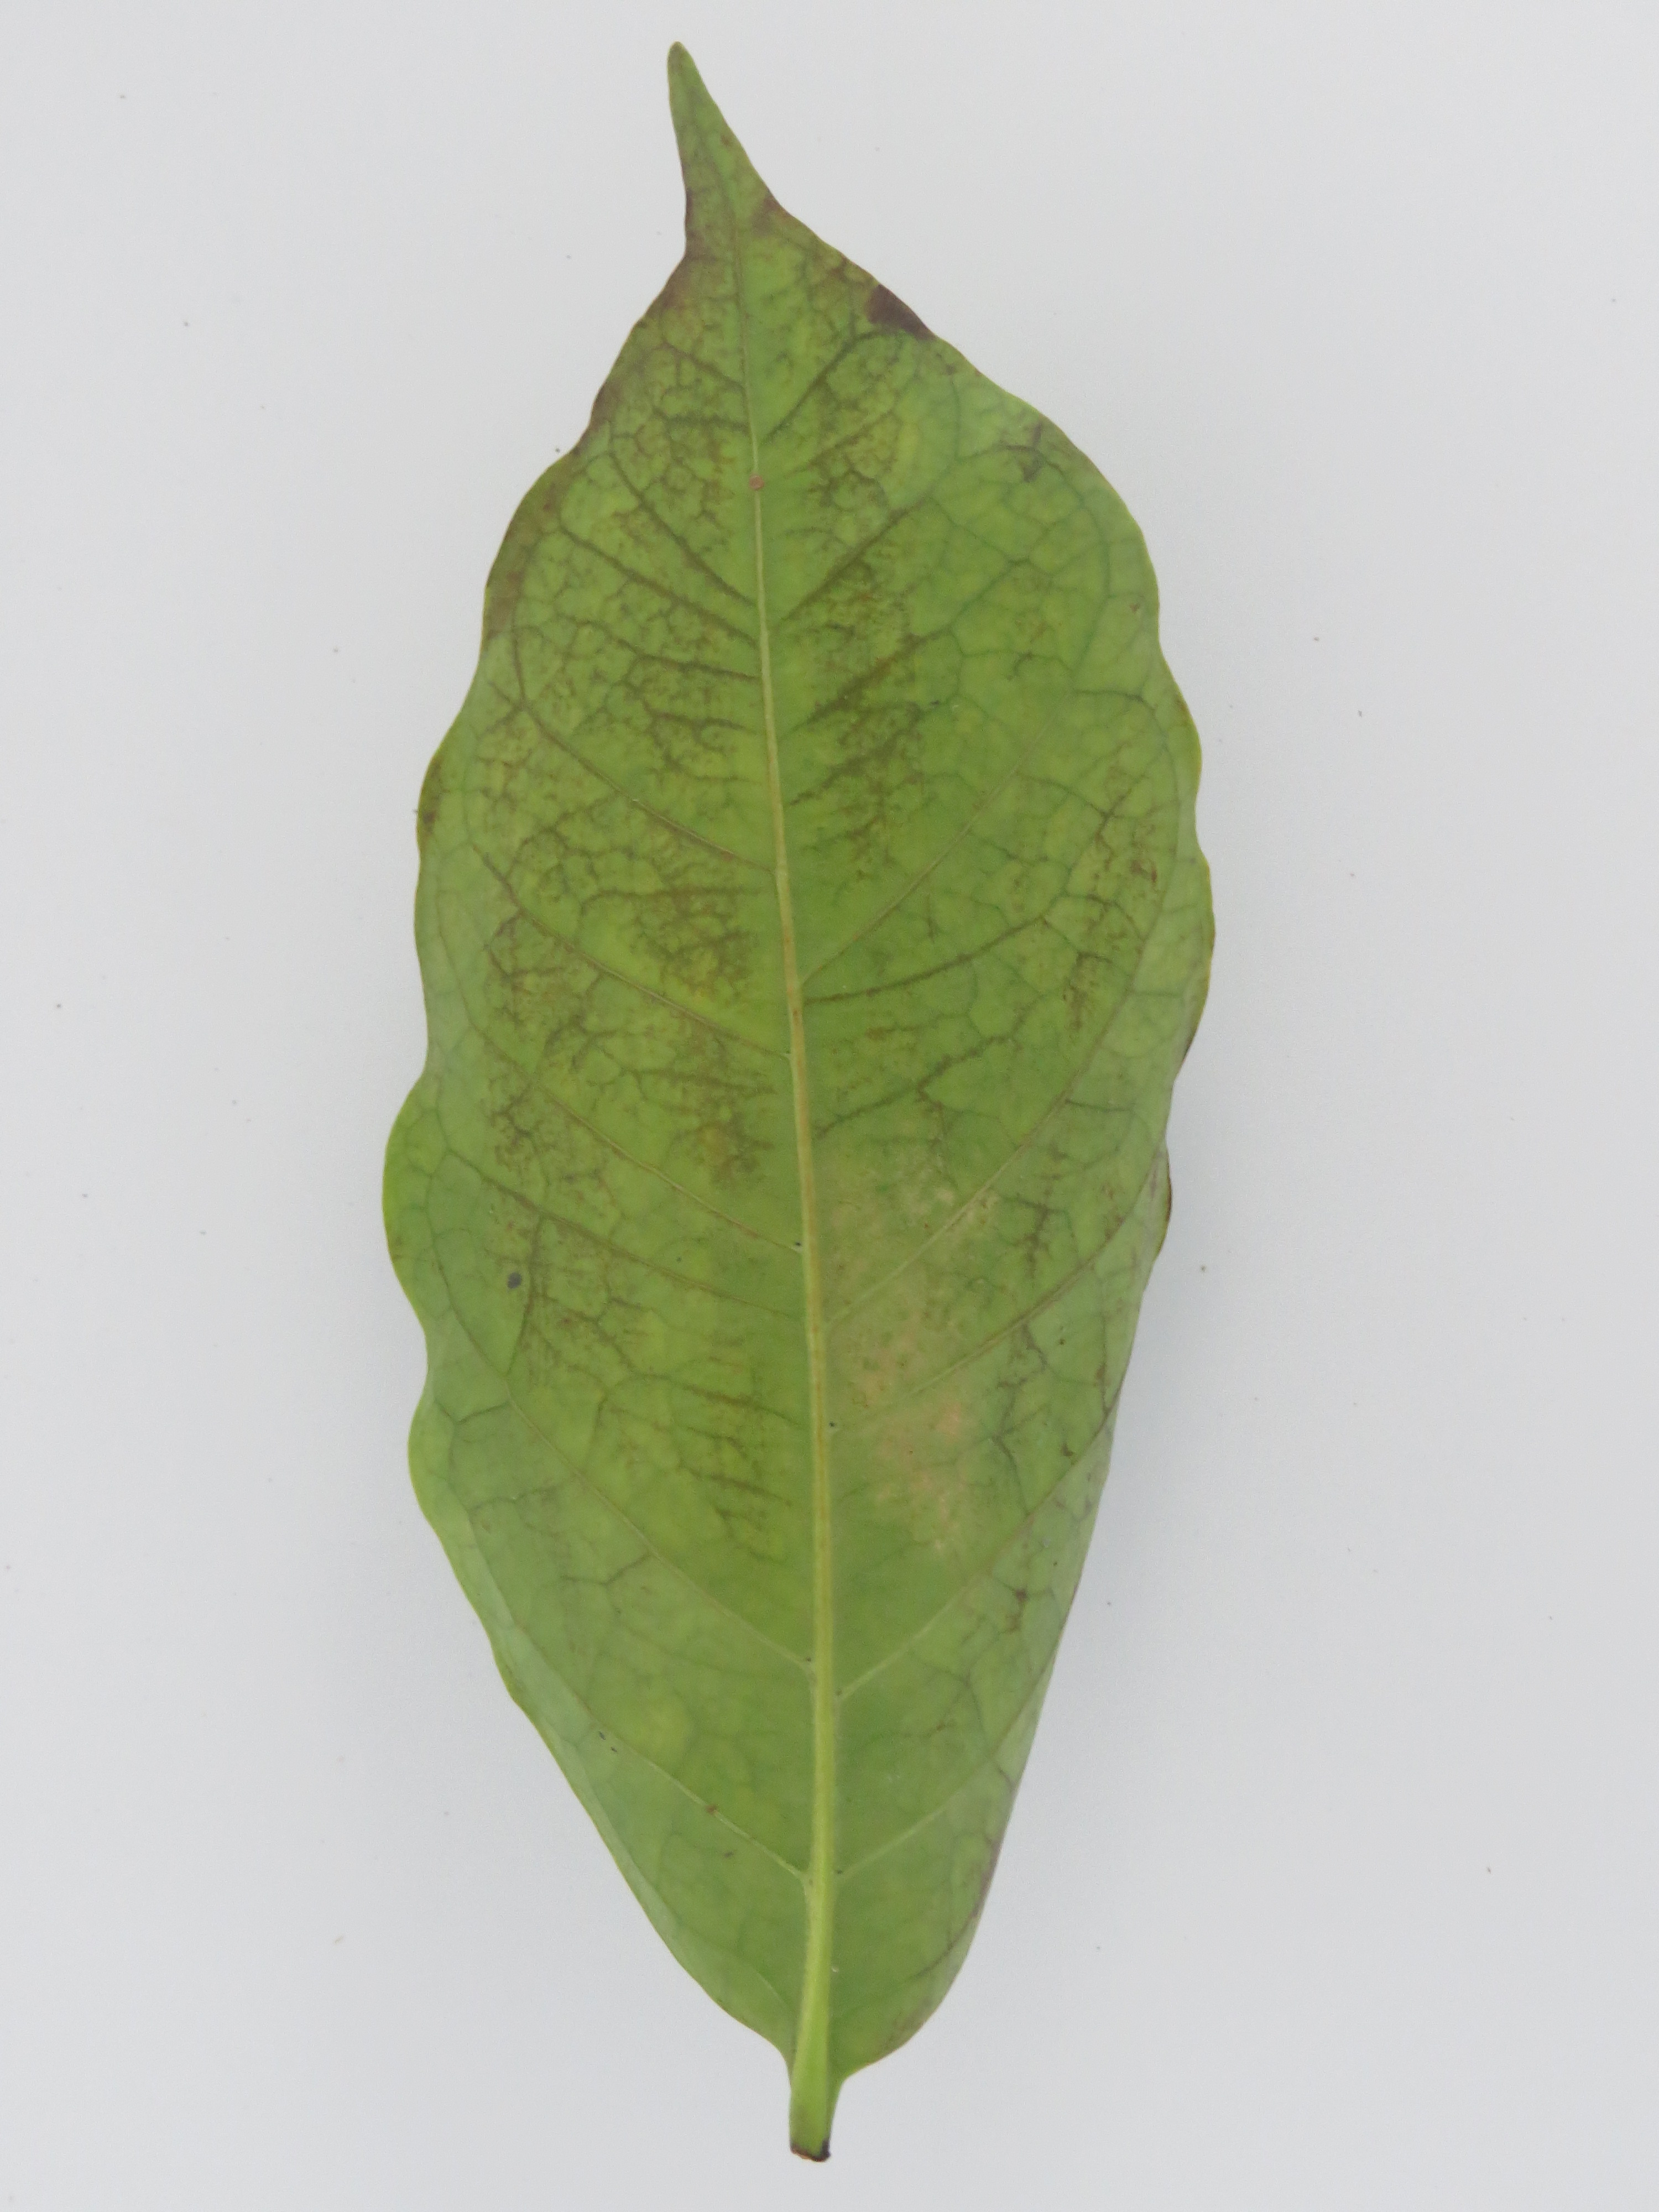
Label: calcium-Ca